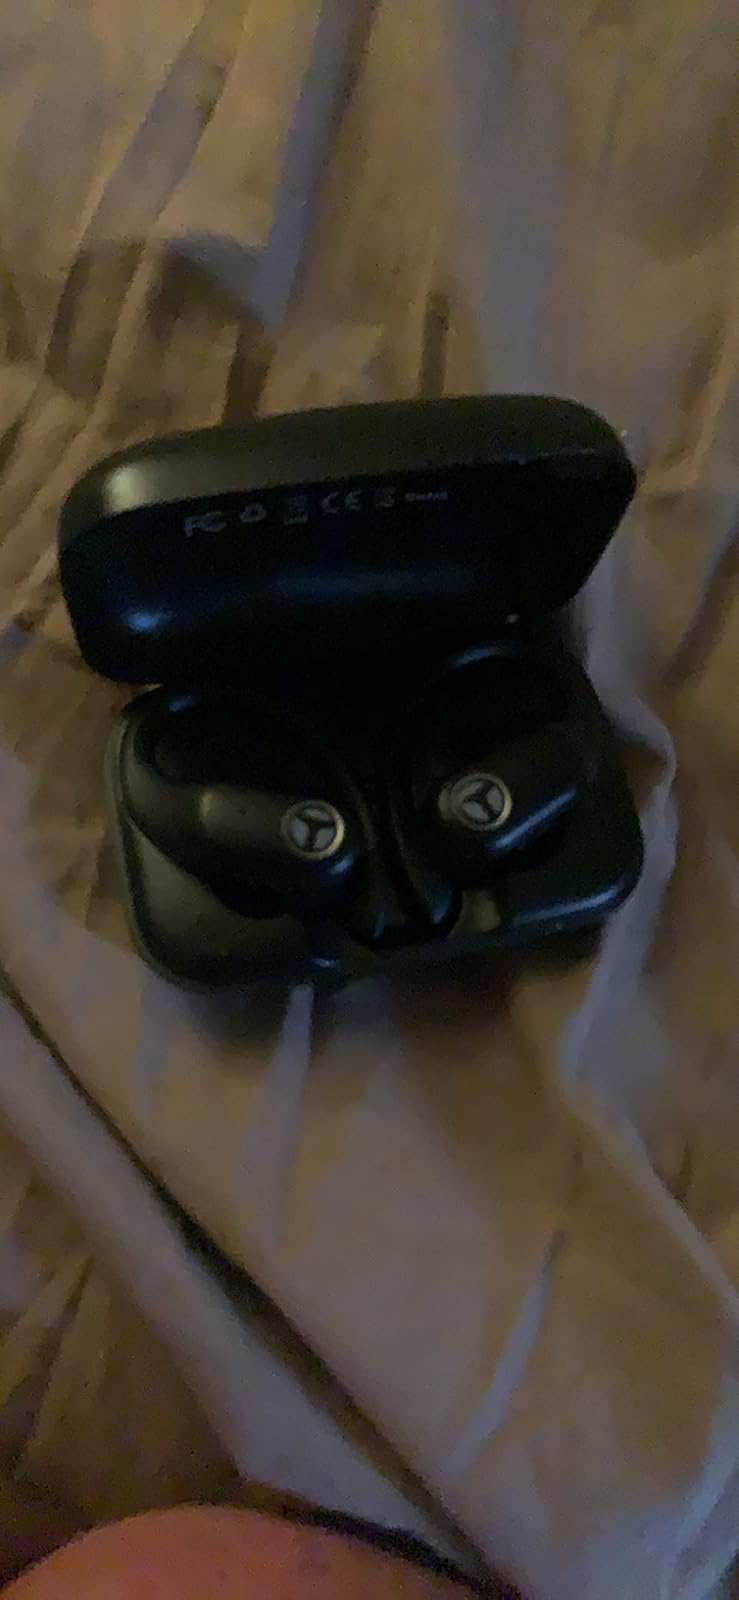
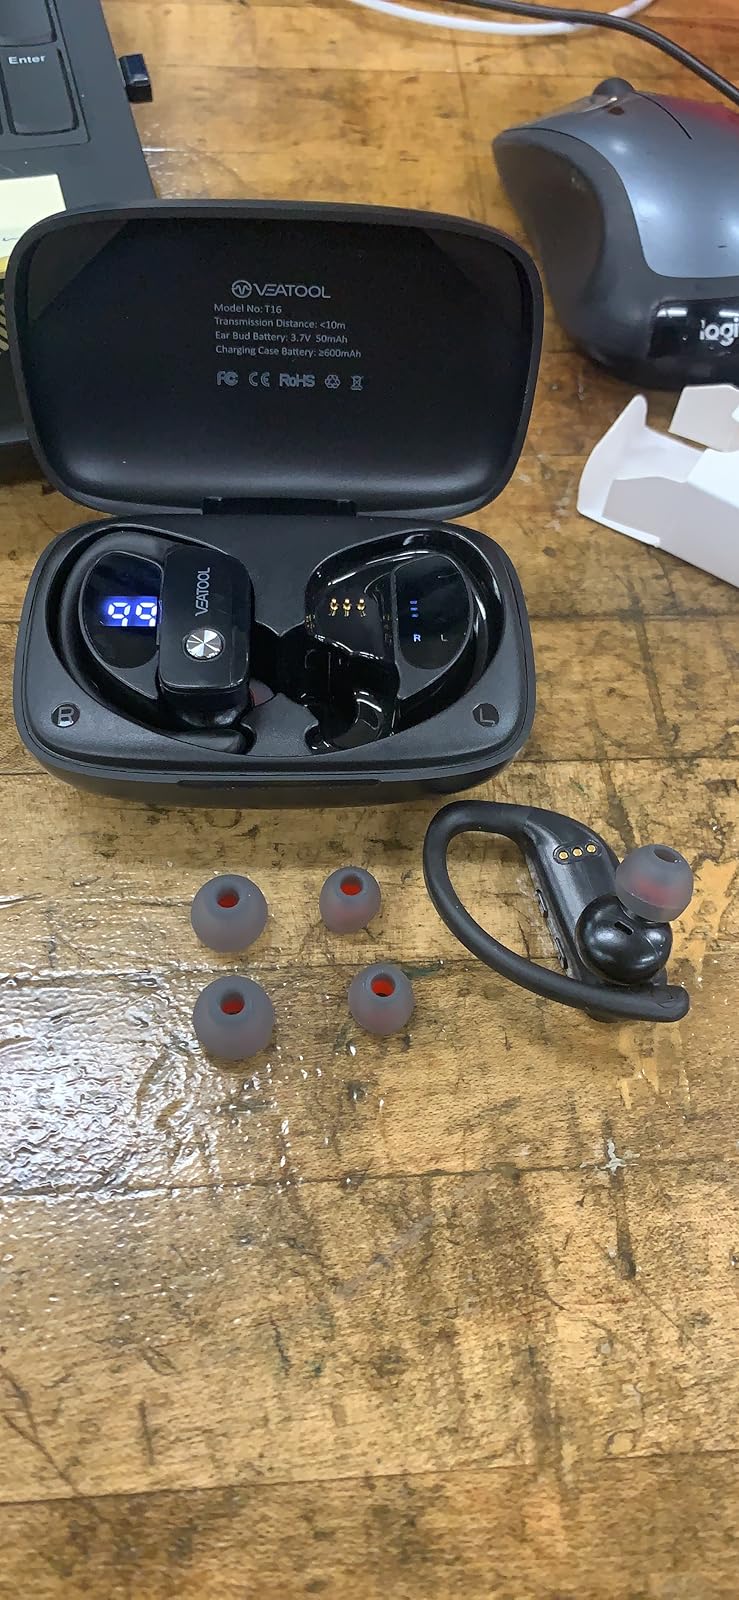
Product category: earbuds
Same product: no